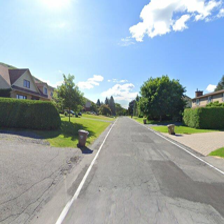
Label: streetView